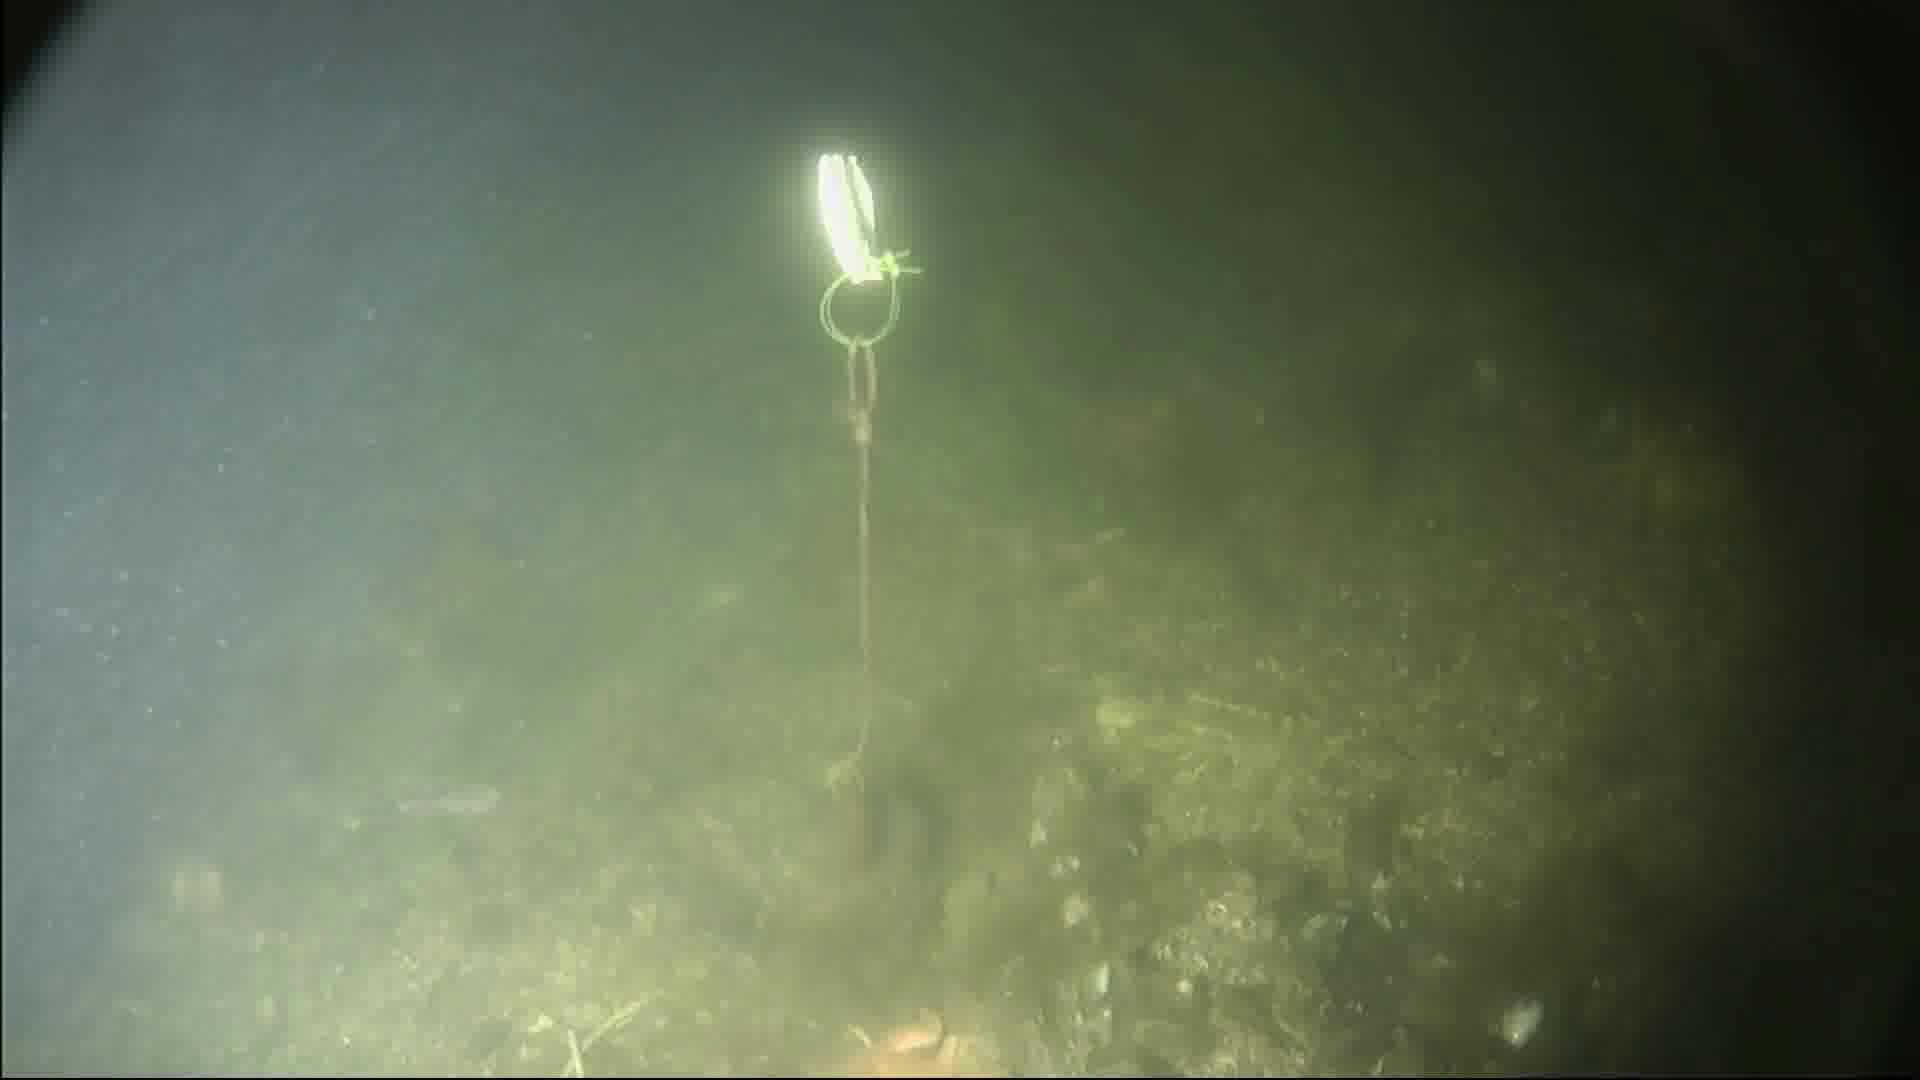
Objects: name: starfish
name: shrimp